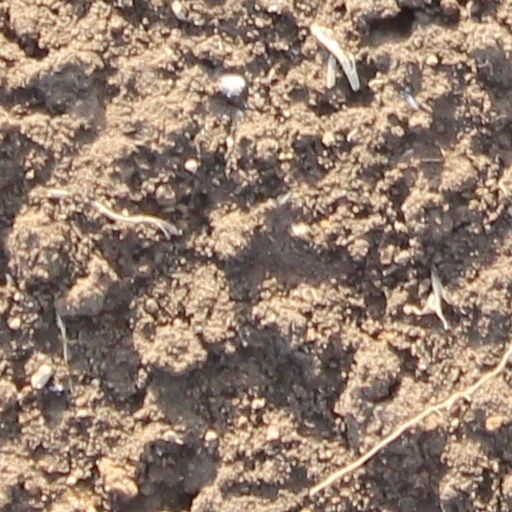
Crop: wheat